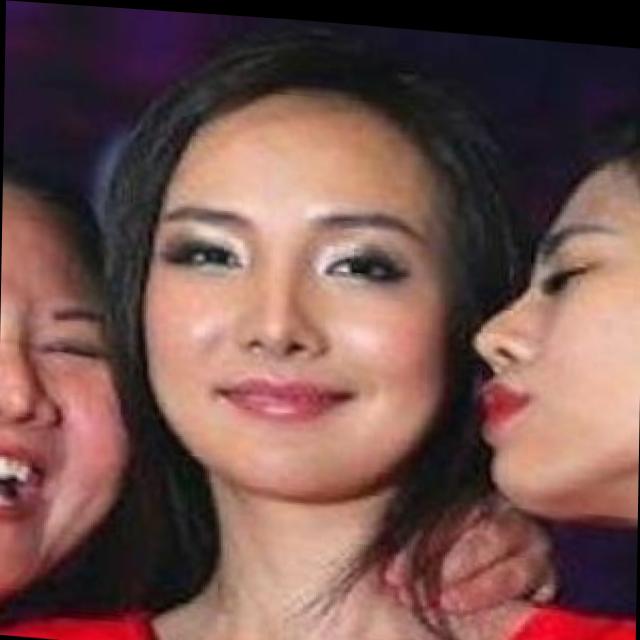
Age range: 21-44